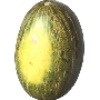
Label: Melon Piel de Sapo 1